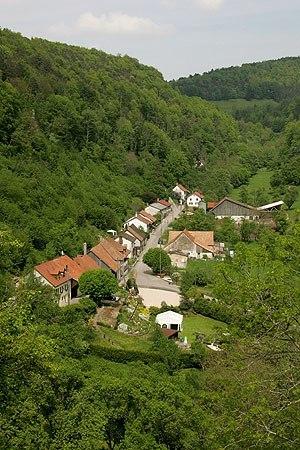
Pleujouse est une localité et une ancienne commune suisse du canton du Jura, située dans le district de Porrentruy.